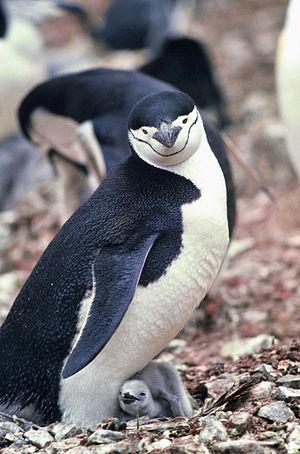
Le Manchot à jugulaire est en effectif, la deuxième plus importante espèce de manchots après le gorfou doré. On en dénombre 7 500 000 couples, dont 5 000 000 habiteraient les îles Sandwich du Sud. Son nom lui a été donné en raison de la ligne noire qui parcourt son menton. Il ressemble au Manchot Adélie.